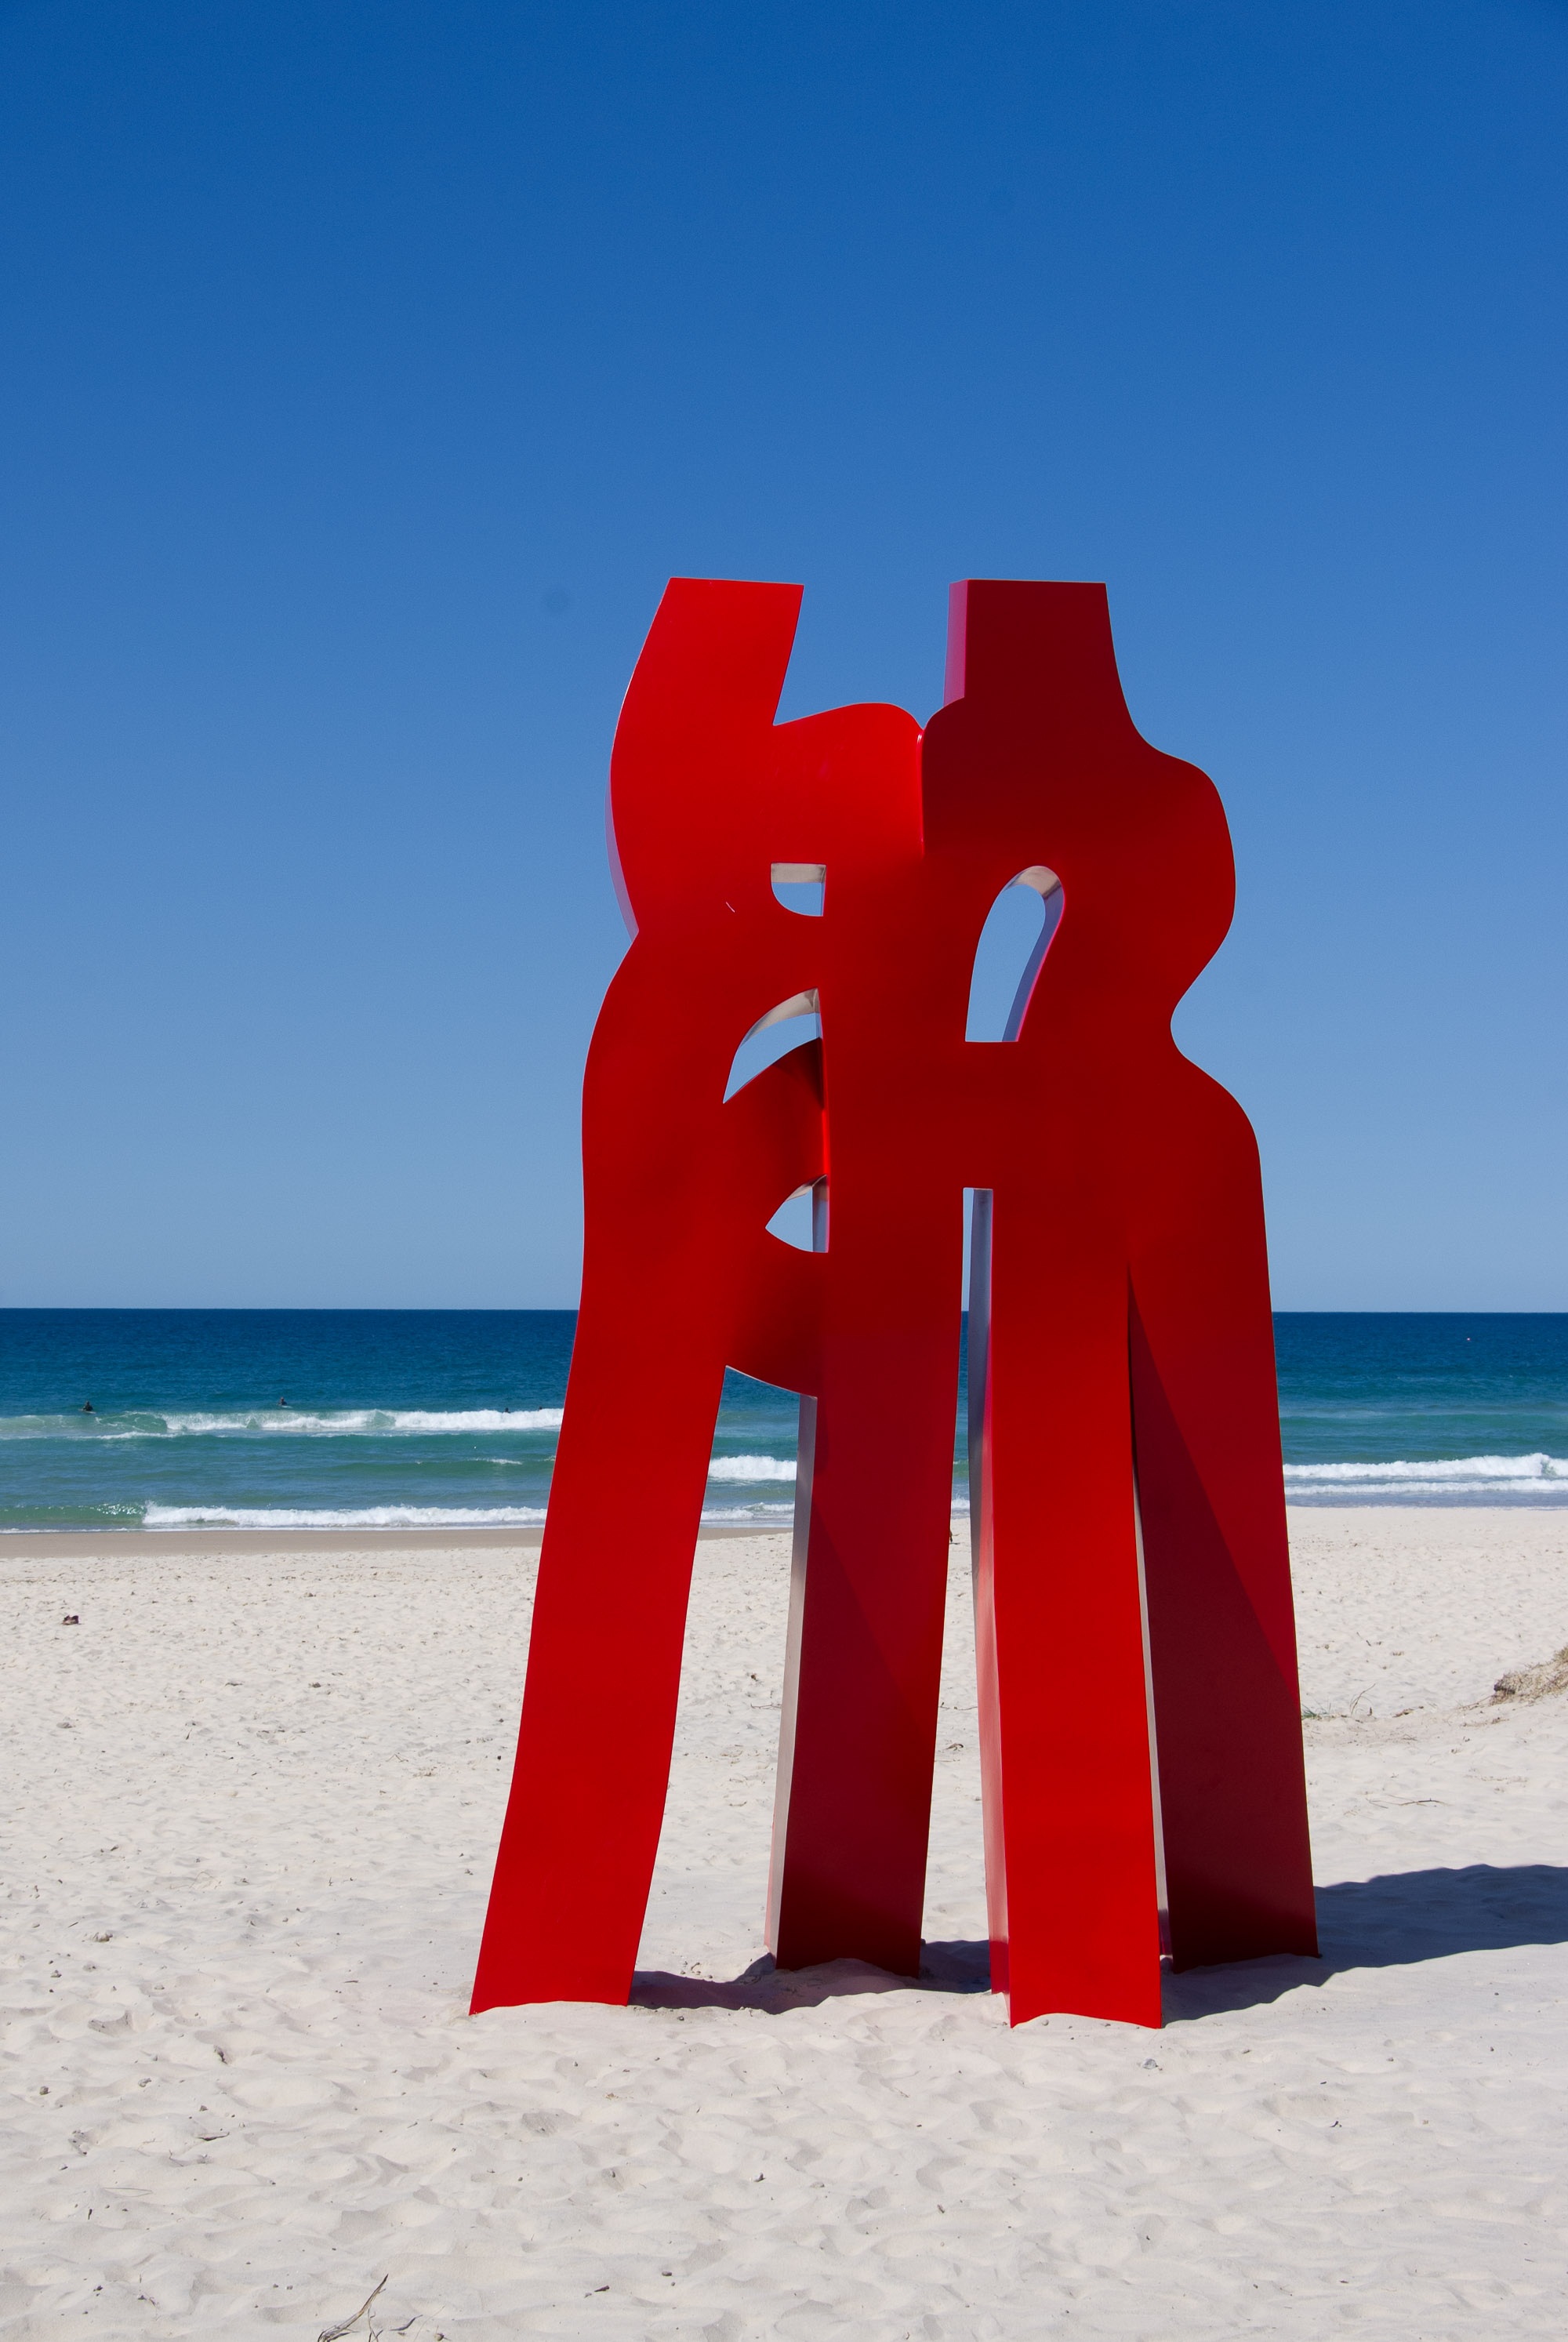
beach, sea, coast, sand, ocean, horizon, abstract, sky, wave, standing, red, color, blue, modern, body of water, australia, sculpture, art, contemporary, exhibition